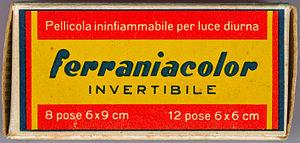
Boîte de film inversible Ferraniacolor (bobine format 120 produite par l'usine italienne Ferrania S.p.A.
Un film inversible est un type de film photographique qui enregistre la lumière dans son émulsion directement en positif, c'est-à-dire sans inversion des valeurs.